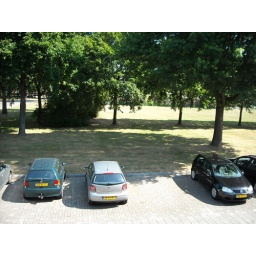
The parking area and grass field behind the house (actually by the front door)